Shinzō-Kekkan Center Station

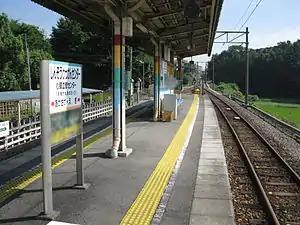
Shinzō-Kekkan Center Station in September 2010

is a passenger railway station in the city of Maebashi, Gunma Prefecture, Japan, operated by the private railway operator Jōmō Electric Railway Company.